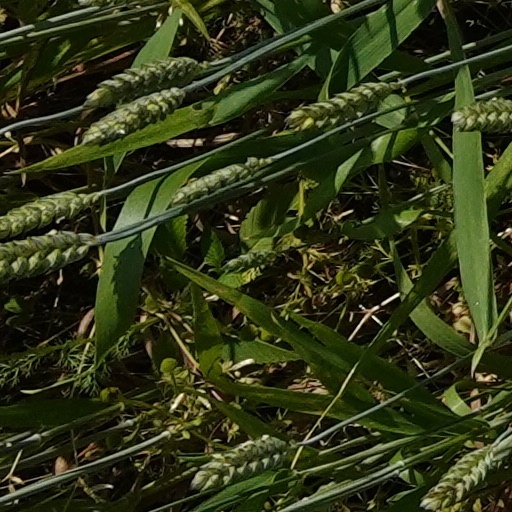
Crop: wheat